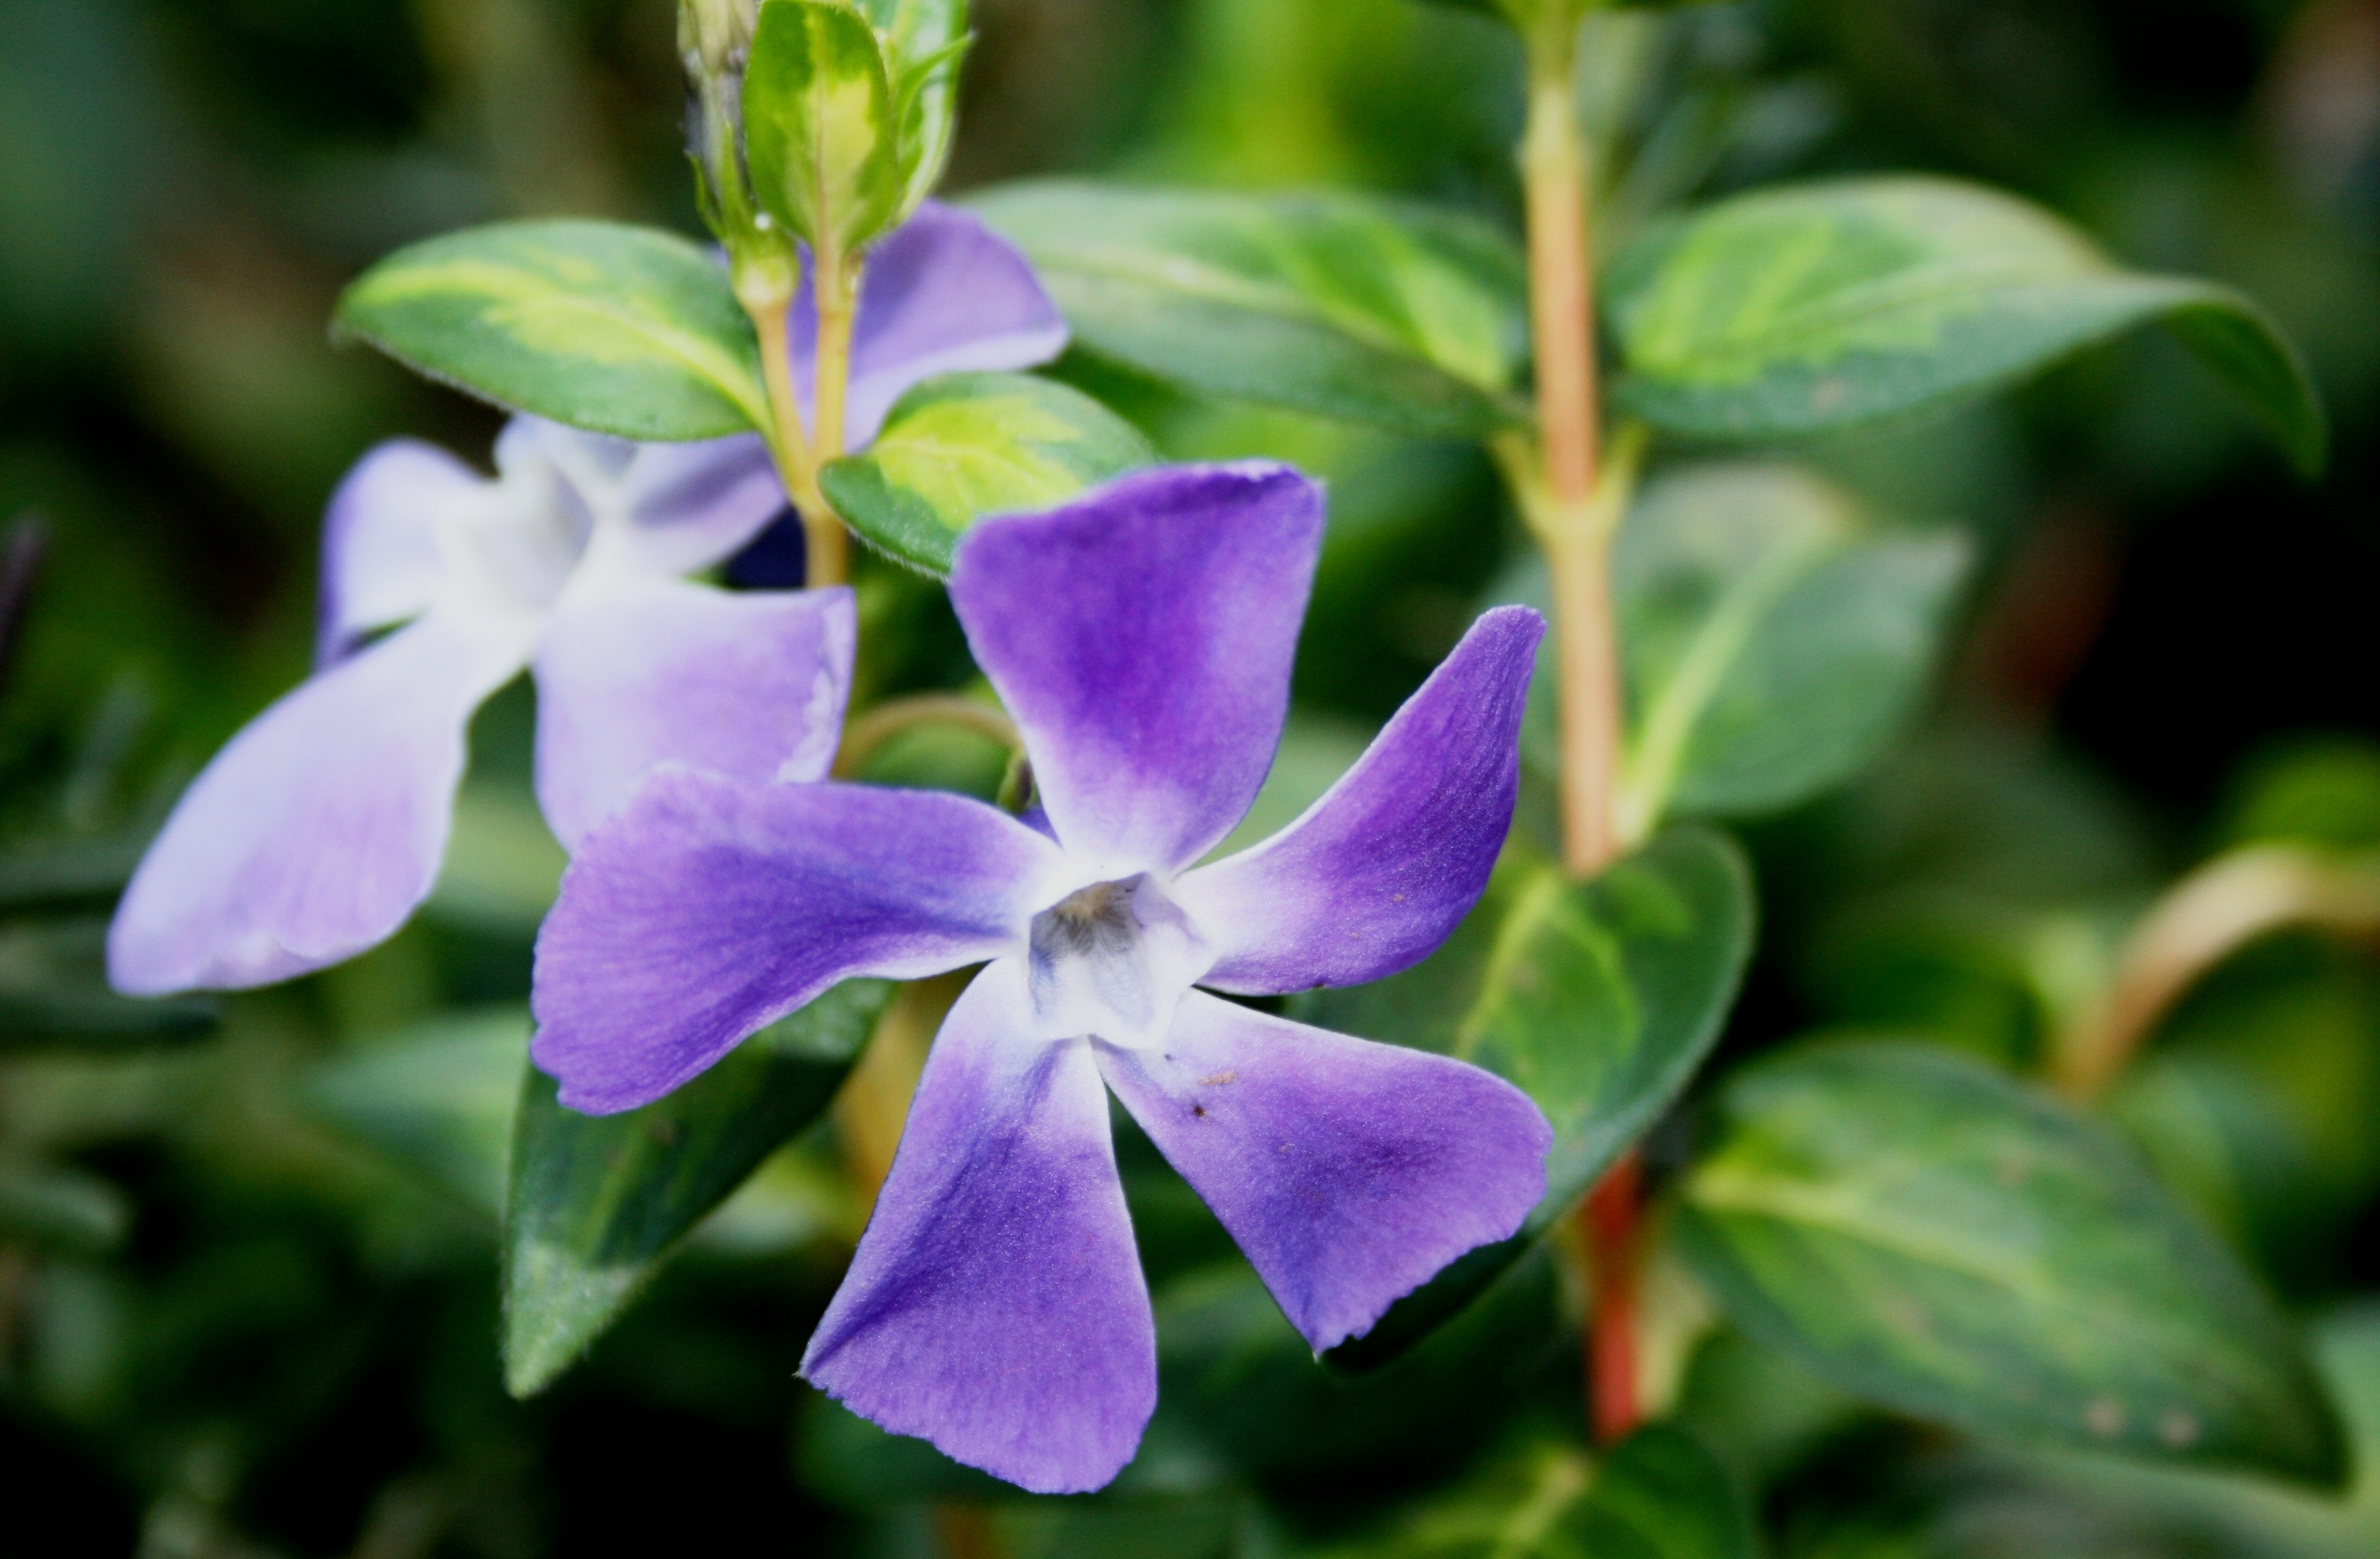
nature, plant, flower, purple, petal, bloom, spring, botany, flora, wildflower, close up, petals, delicate, macro photography, green leaves, flowering plant, dayflower, bellflower family, land plant, dayflower family